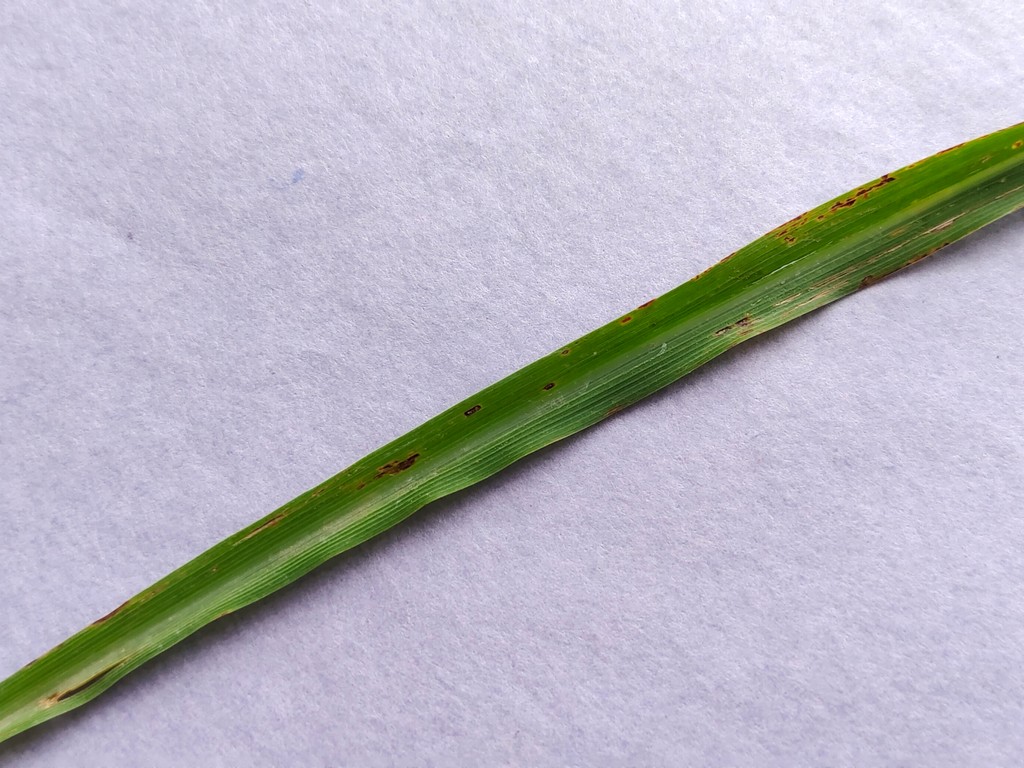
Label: Unhealthy